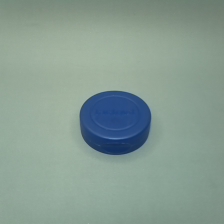
Color: blue
Cap type: flip-top cap